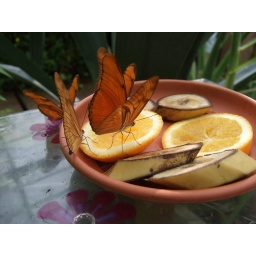
at the butterfly house in the botanical garden in amsterdam